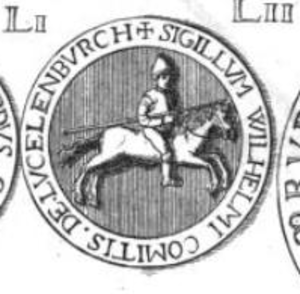
Guillaume Iᵉʳ de Luxembourg, né en 1081, mort en 1131, fut comte de Luxembourg de 1096 à 1131. Il était fils de Conrad, comte à Luxembourg et de Clémence d'Aquitaine.